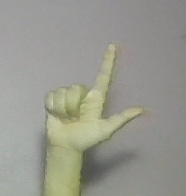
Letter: laam